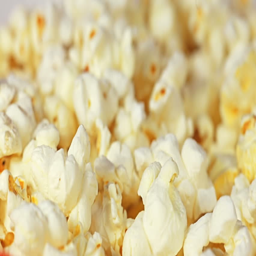
hand digs into the bucket full of popcorn in search of the perfect piece